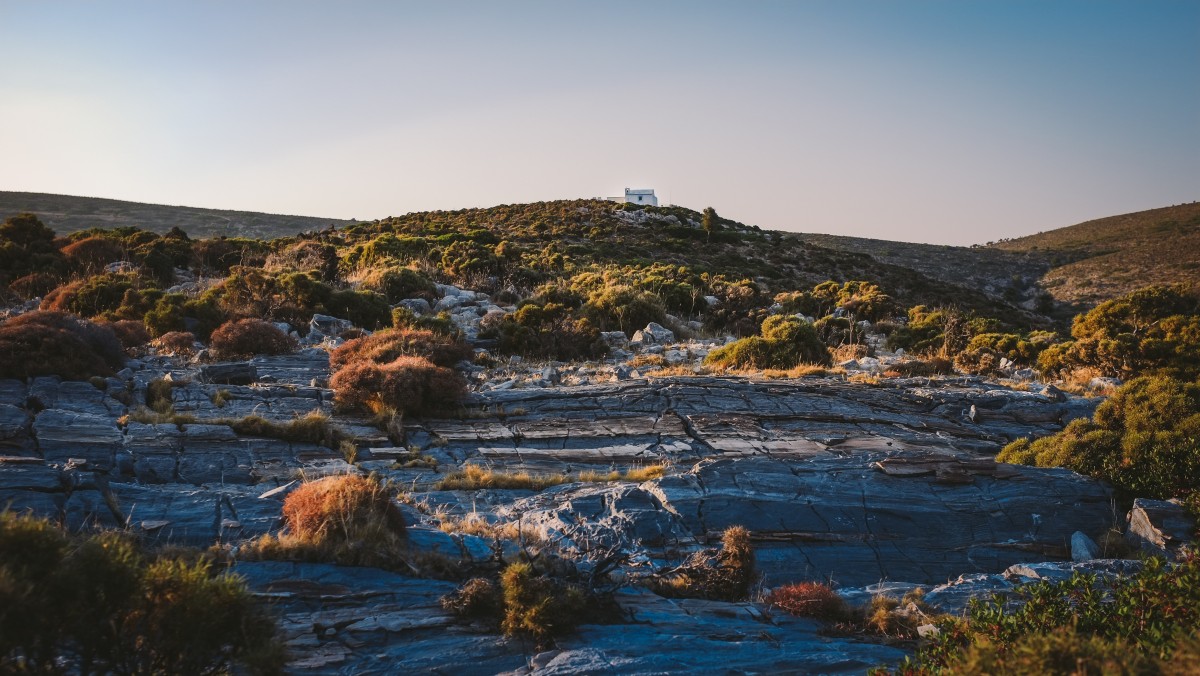
Tags: sea, coast, nature, outdoor, rock, wilderness, mountain, snow, winter, sunset, morning, hill, desert, shore, lake, scrub, river, stone, cliff, evening, reflection, autumn, terrain, season, body of water, geology, loch, landform